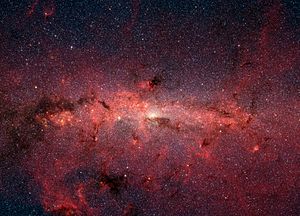
Mælkevejen
Infrarødt billede af Mælkevejens centrum
Mælkevejen, er en bjælkespiralgalakse, som er en del af Den lokale galaksegruppe. Skønt Mælkevejen er en ud af milliarder af galakser i det observerbare univers, er dens særlige betydning for menneskeheden, at den huser vores solsystem. Planet af Mælkevejs-galaksen er synligt fra jorden som et bånd af lys på nattehimlen, og det er udseendet på dette bånd, som er inspiration for navnet på vor galakse.